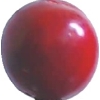
Label: cherry_wax_red